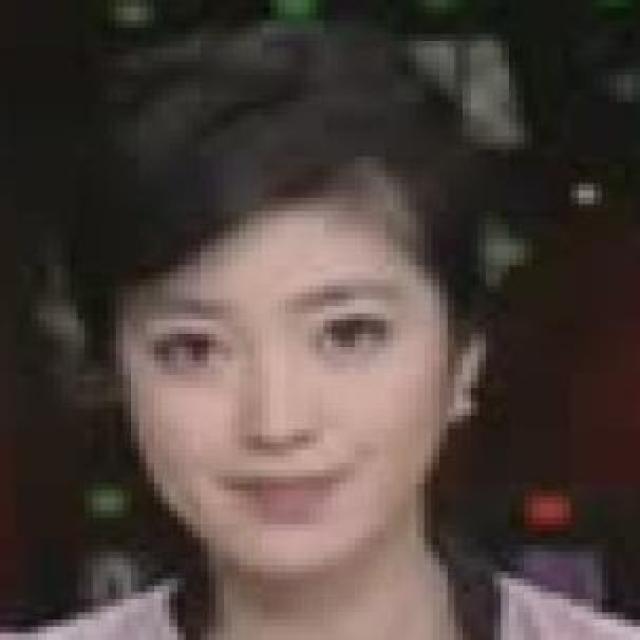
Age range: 21-44